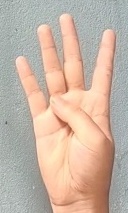
ASL sign: 4